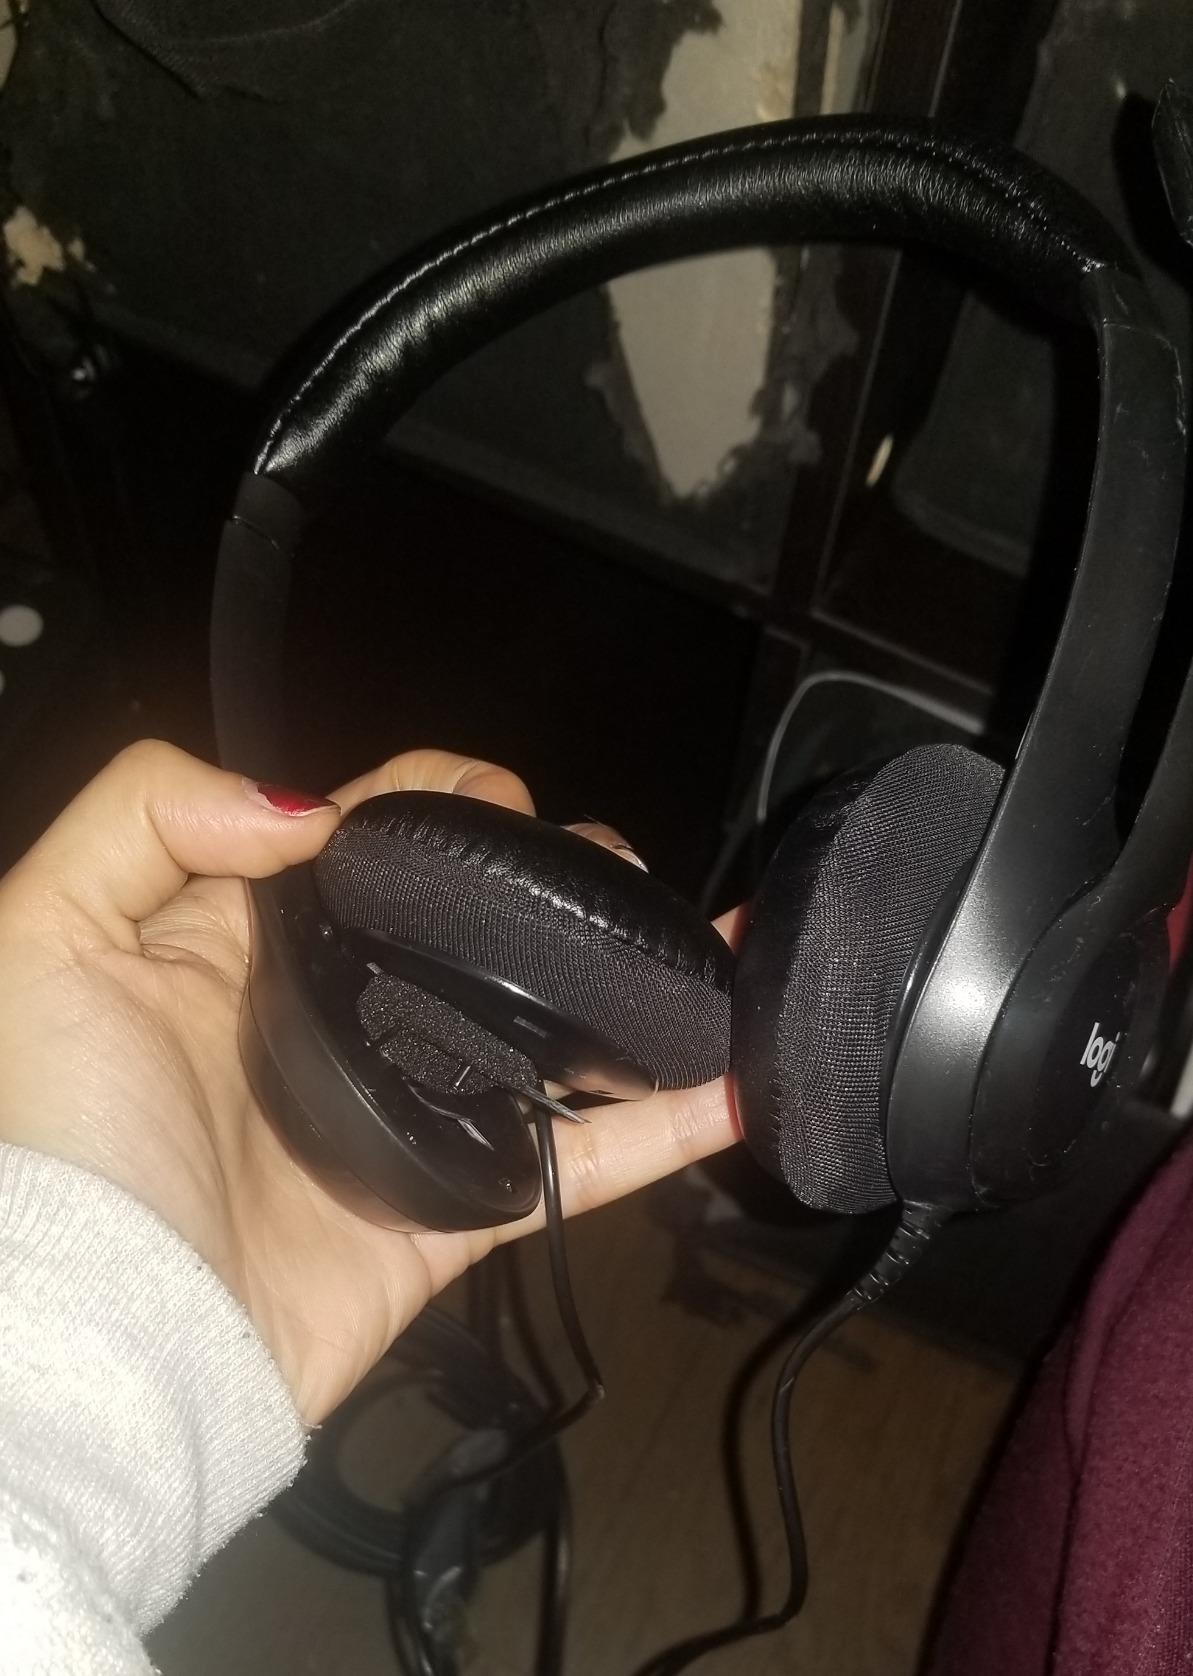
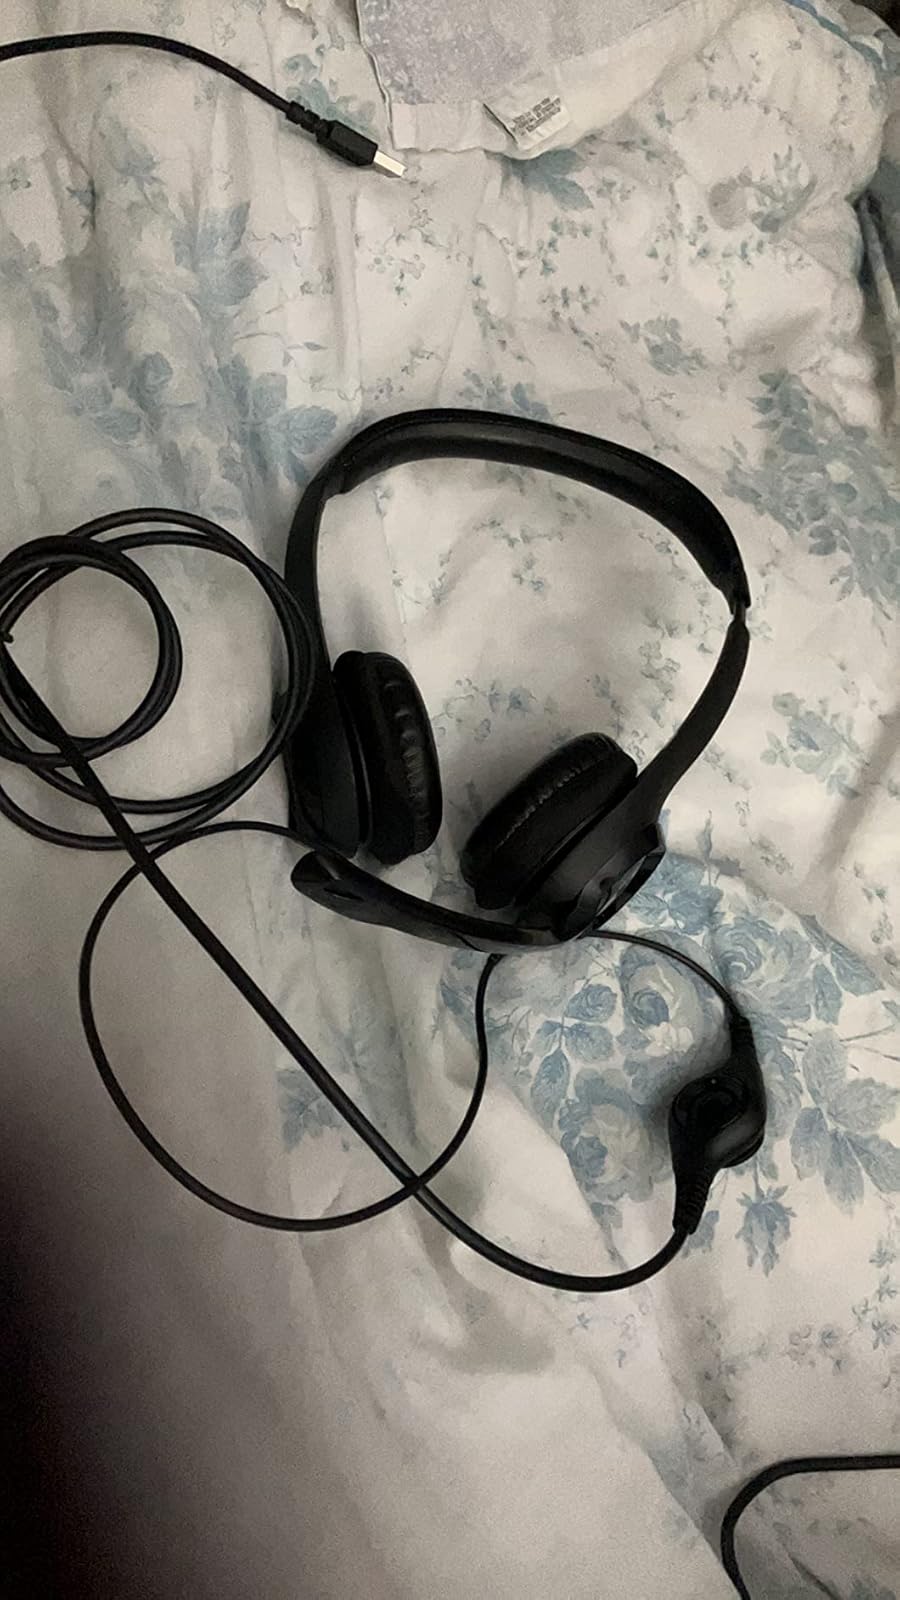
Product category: headphones
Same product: yes